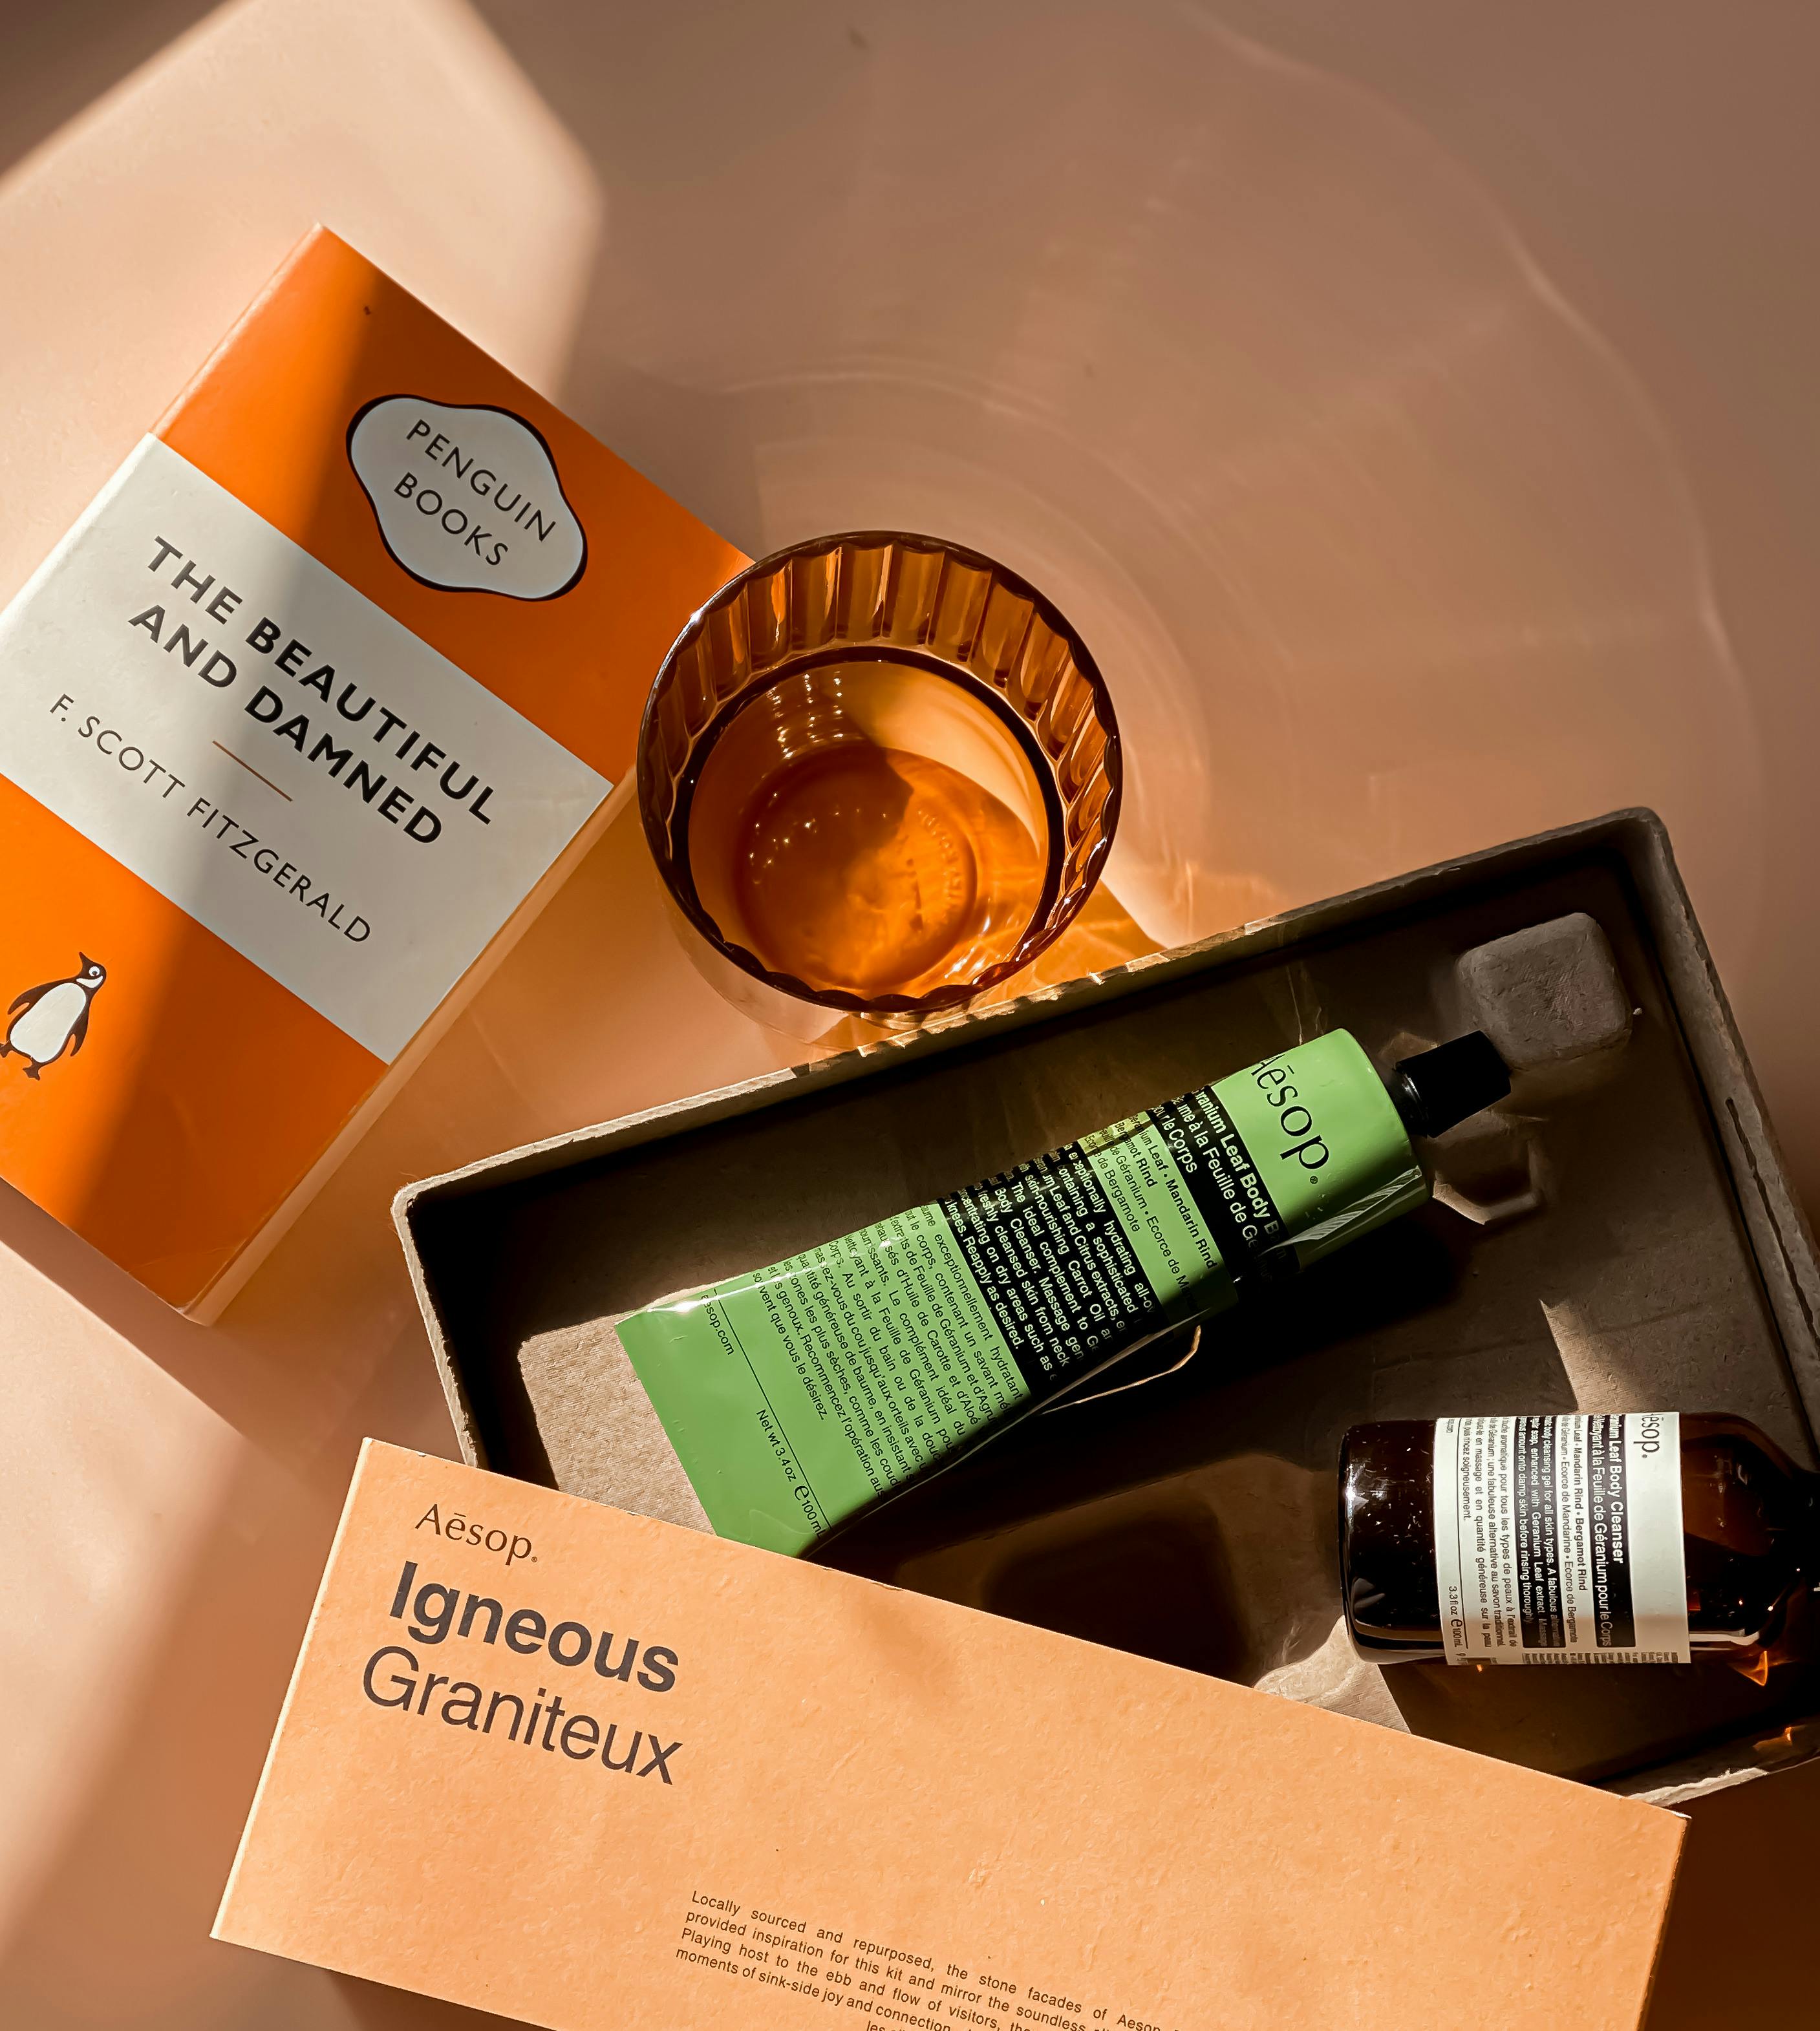
digital, product, amber, Material property, font, brand, circle, display device, logo, packaging and labeling